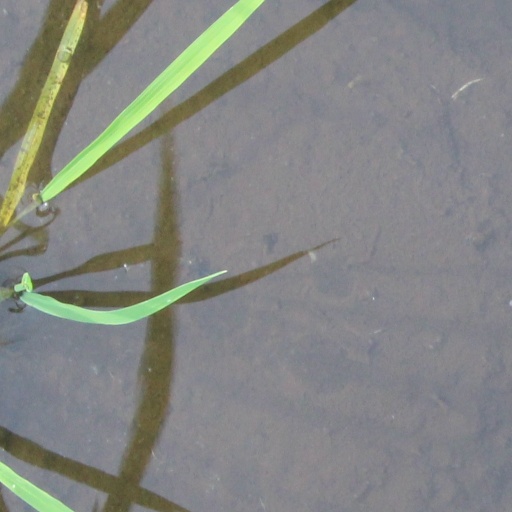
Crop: rice